Prehistoric religion

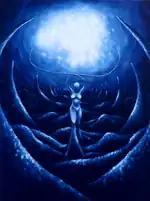
Reconstructionist's impression of a pagan goddess

Much of what is understood about Neolithic life comes from individual settlements with particularly preserved archaeological records, such as Çatalhöyük in southern Anatolia. Çatalhöyük was settled for a particularly long period of time, from around 7100 BC to 6000 BC, and provides a snapshot of a changing era. Residents of Çatalhöyük lived in shared houses with non-relatives, drawing their closest connections to "practical kin" rather than "official kin"; they seem to have been divided into two sub-communities going by different dental patterns in their skeletal remains, and were possibly patrilocal, with men staying in the community of their birth and women moving away. Nonetheless, Çatalhöyük is not in all ways representative of Neolithic communities; most such communities demonstrated poor nutrition and stunted growth, but the people of Çatalhöyük appeared to have adequate nutrition and indeed were able to support substantial population growth.